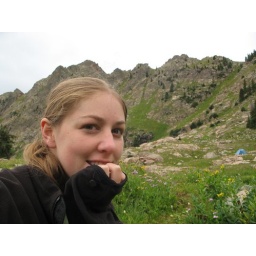
I was convinced I was being stalked by a mountain lion on my hike up. Nearly had a heart attack a few times.